Thompson submachine gun

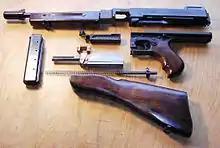
Thompson M1928A1, field stripped

The Thompson was used in World War II in the hands of Allied troops as a weapon for scouts, non-commissioned officers (corporal, sergeant, and higher), and patrol leaders, as well as commissioned officers, tank crewmen, and soldiers performing raids on German positions. In the European theater, the gun was widely utilized in British and Canadian commando units, as well as in the U.S. Army paratrooper and Ranger battalions, where it was issued more frequently than in line infantry units because of its high rate of fire and its stopping power, which made it very effective in the kinds of close combat these special operations troops were expected to undertake. Military Police were fond of it, as were paratroopers, who "borrowed" Thompsons from members of mortar squads for use on patrols behind enemy lines. The gun was prized by those lucky enough to get one and proved itself in the close street fighting that was encountered frequently during the invasion of France. A Swedish variant of the M1928A1, the (machine pistol, model 40), served in the Swedish Army between 1940 and 1951. Through Lend-Lease, the Soviet Union also received the Thompson, but due to a shortage of appropriate ammunition, its use was not widespread.